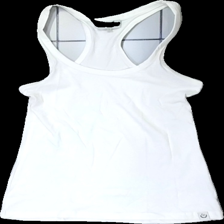
View: front
Type: Tank top
Category: Ladies
Brand: Etirel
Colors: White
Material: 100% cotton
Cut: Regular
Size: XS
Season: Summer
Trend: Sports
Stains: Minor
Damage location: middle center
Damage 2: fläck
Damage 2 location: middle center
Price range: <50
Recommended usage: Reuse
Description: vitt träningslinne med svag fläck fram